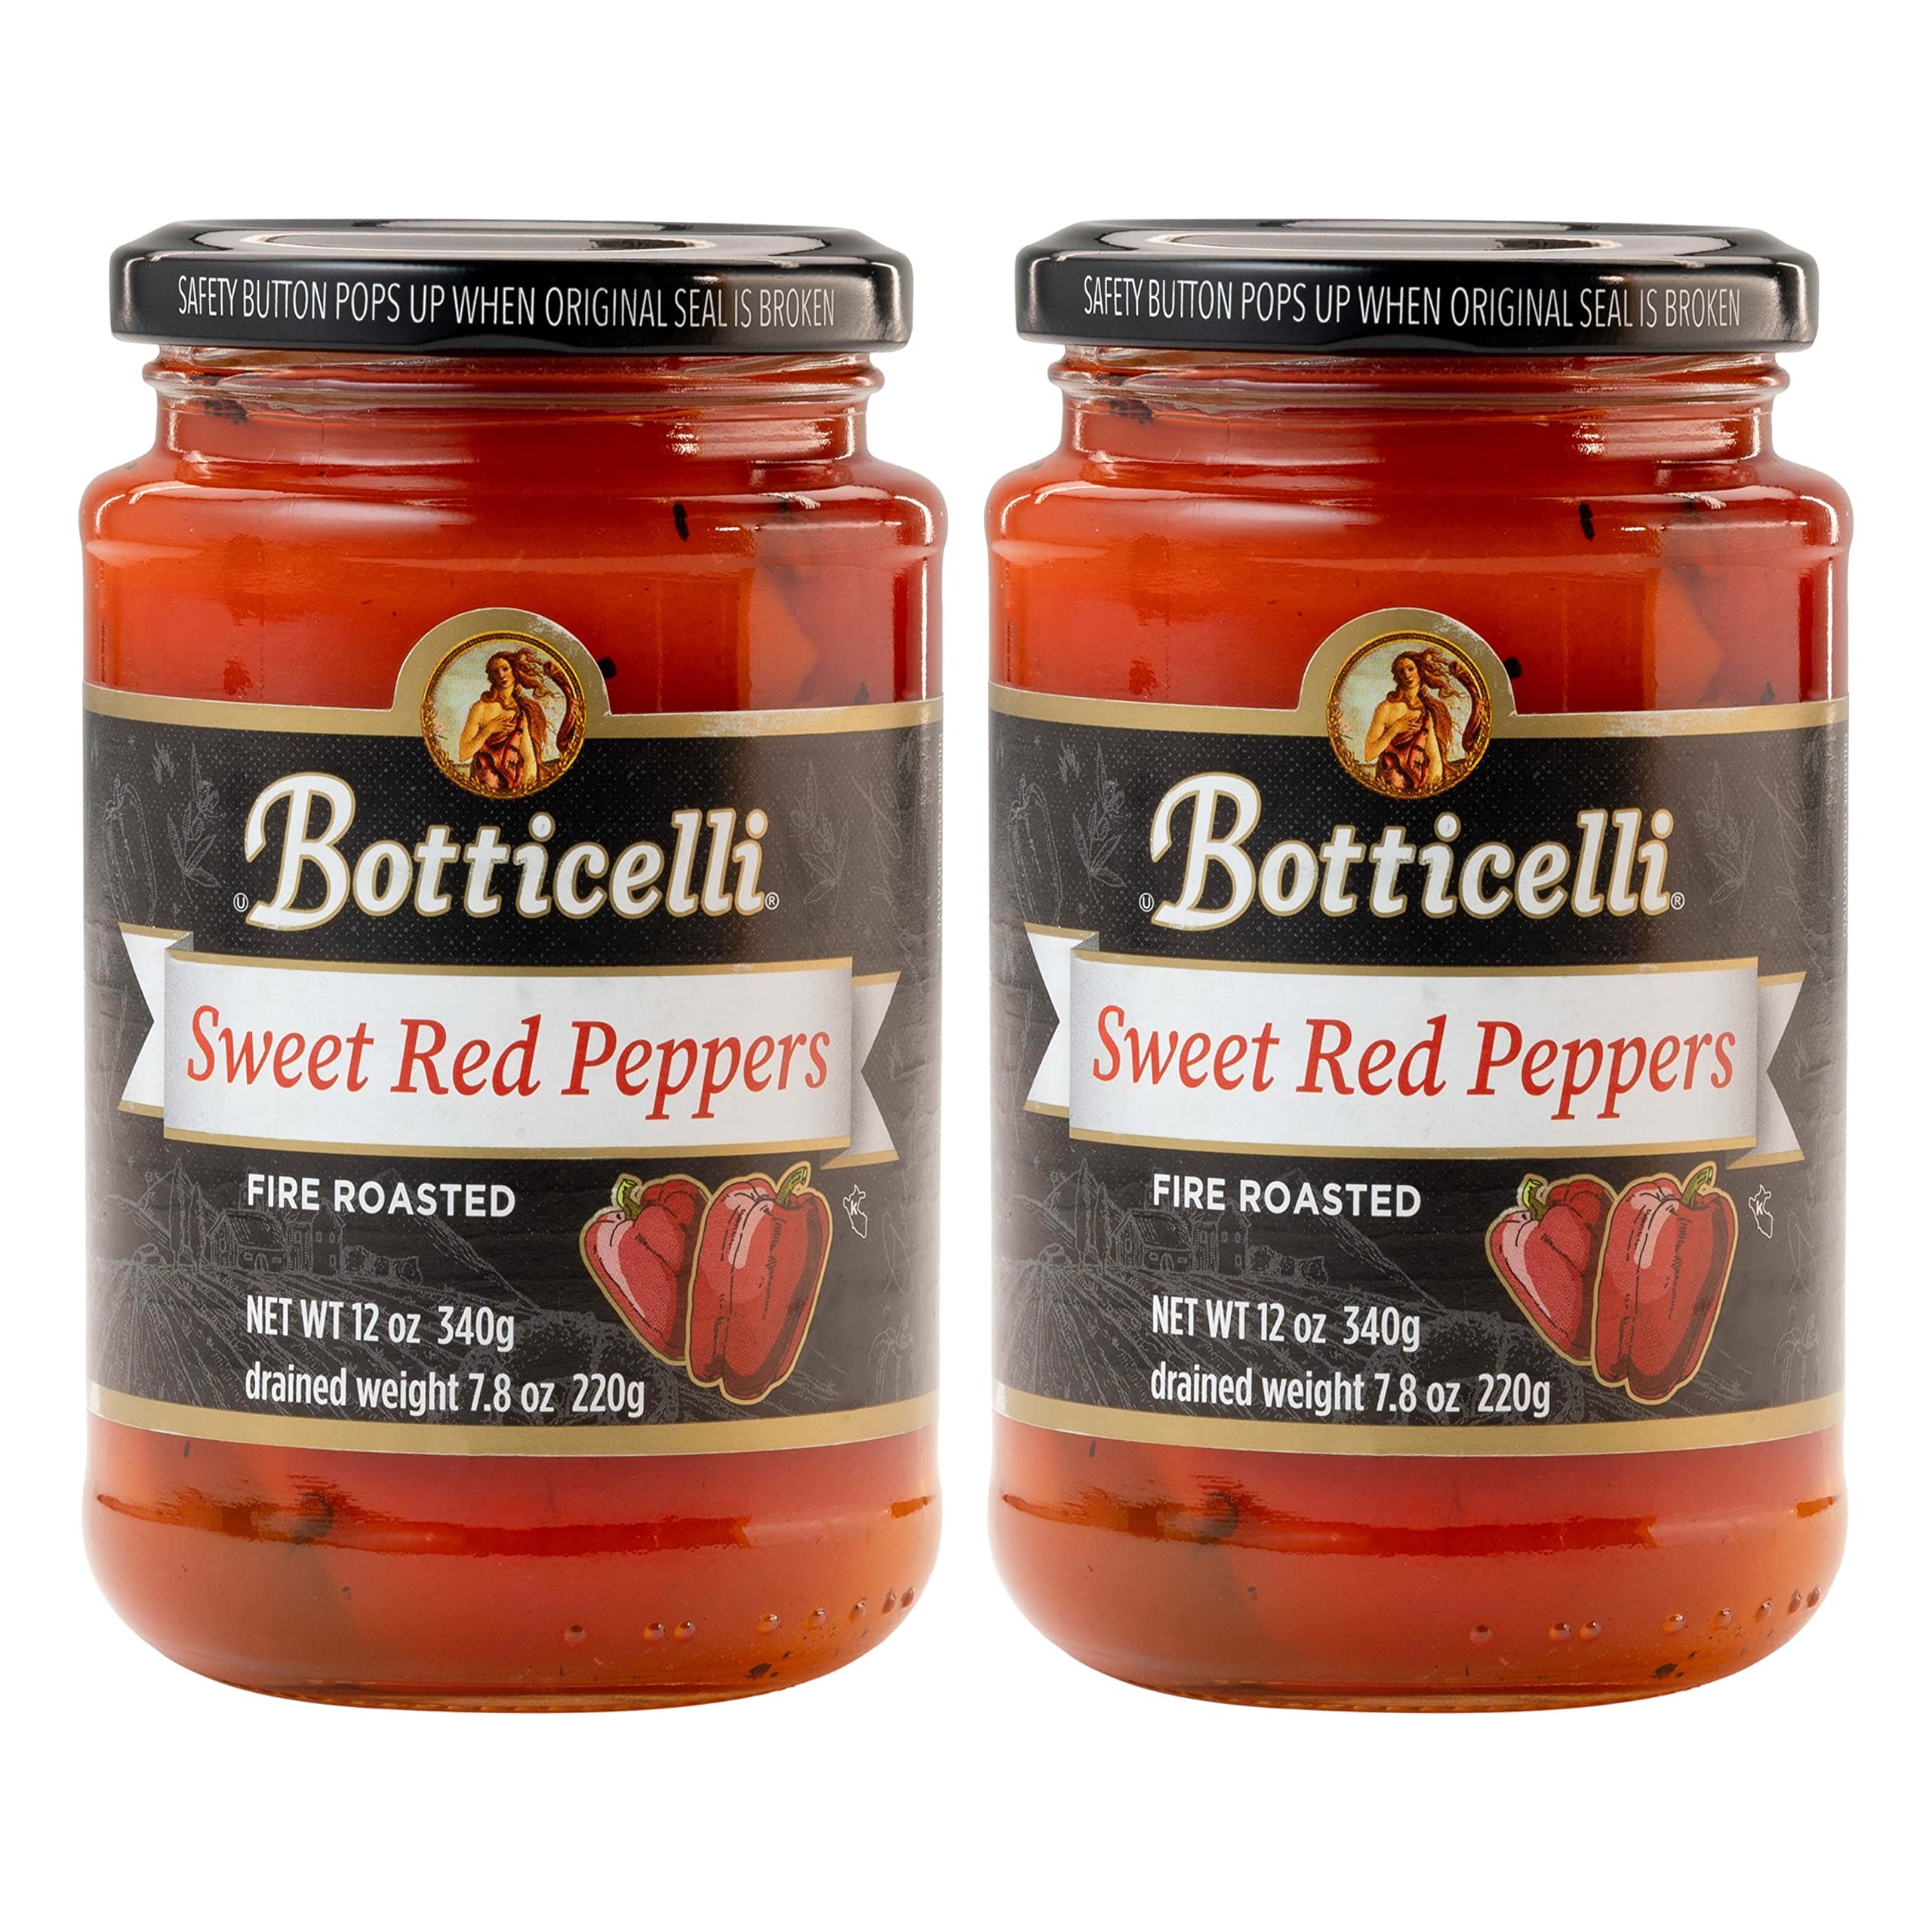
Item Name: Roasted Red Peppers by Botticelli, 12oz Jars (Pack of 2) - Gluten-Free - Fire Roasted Sweet Red Peppers
Value: 24.0
Unit: Ounce

Price: 4.99